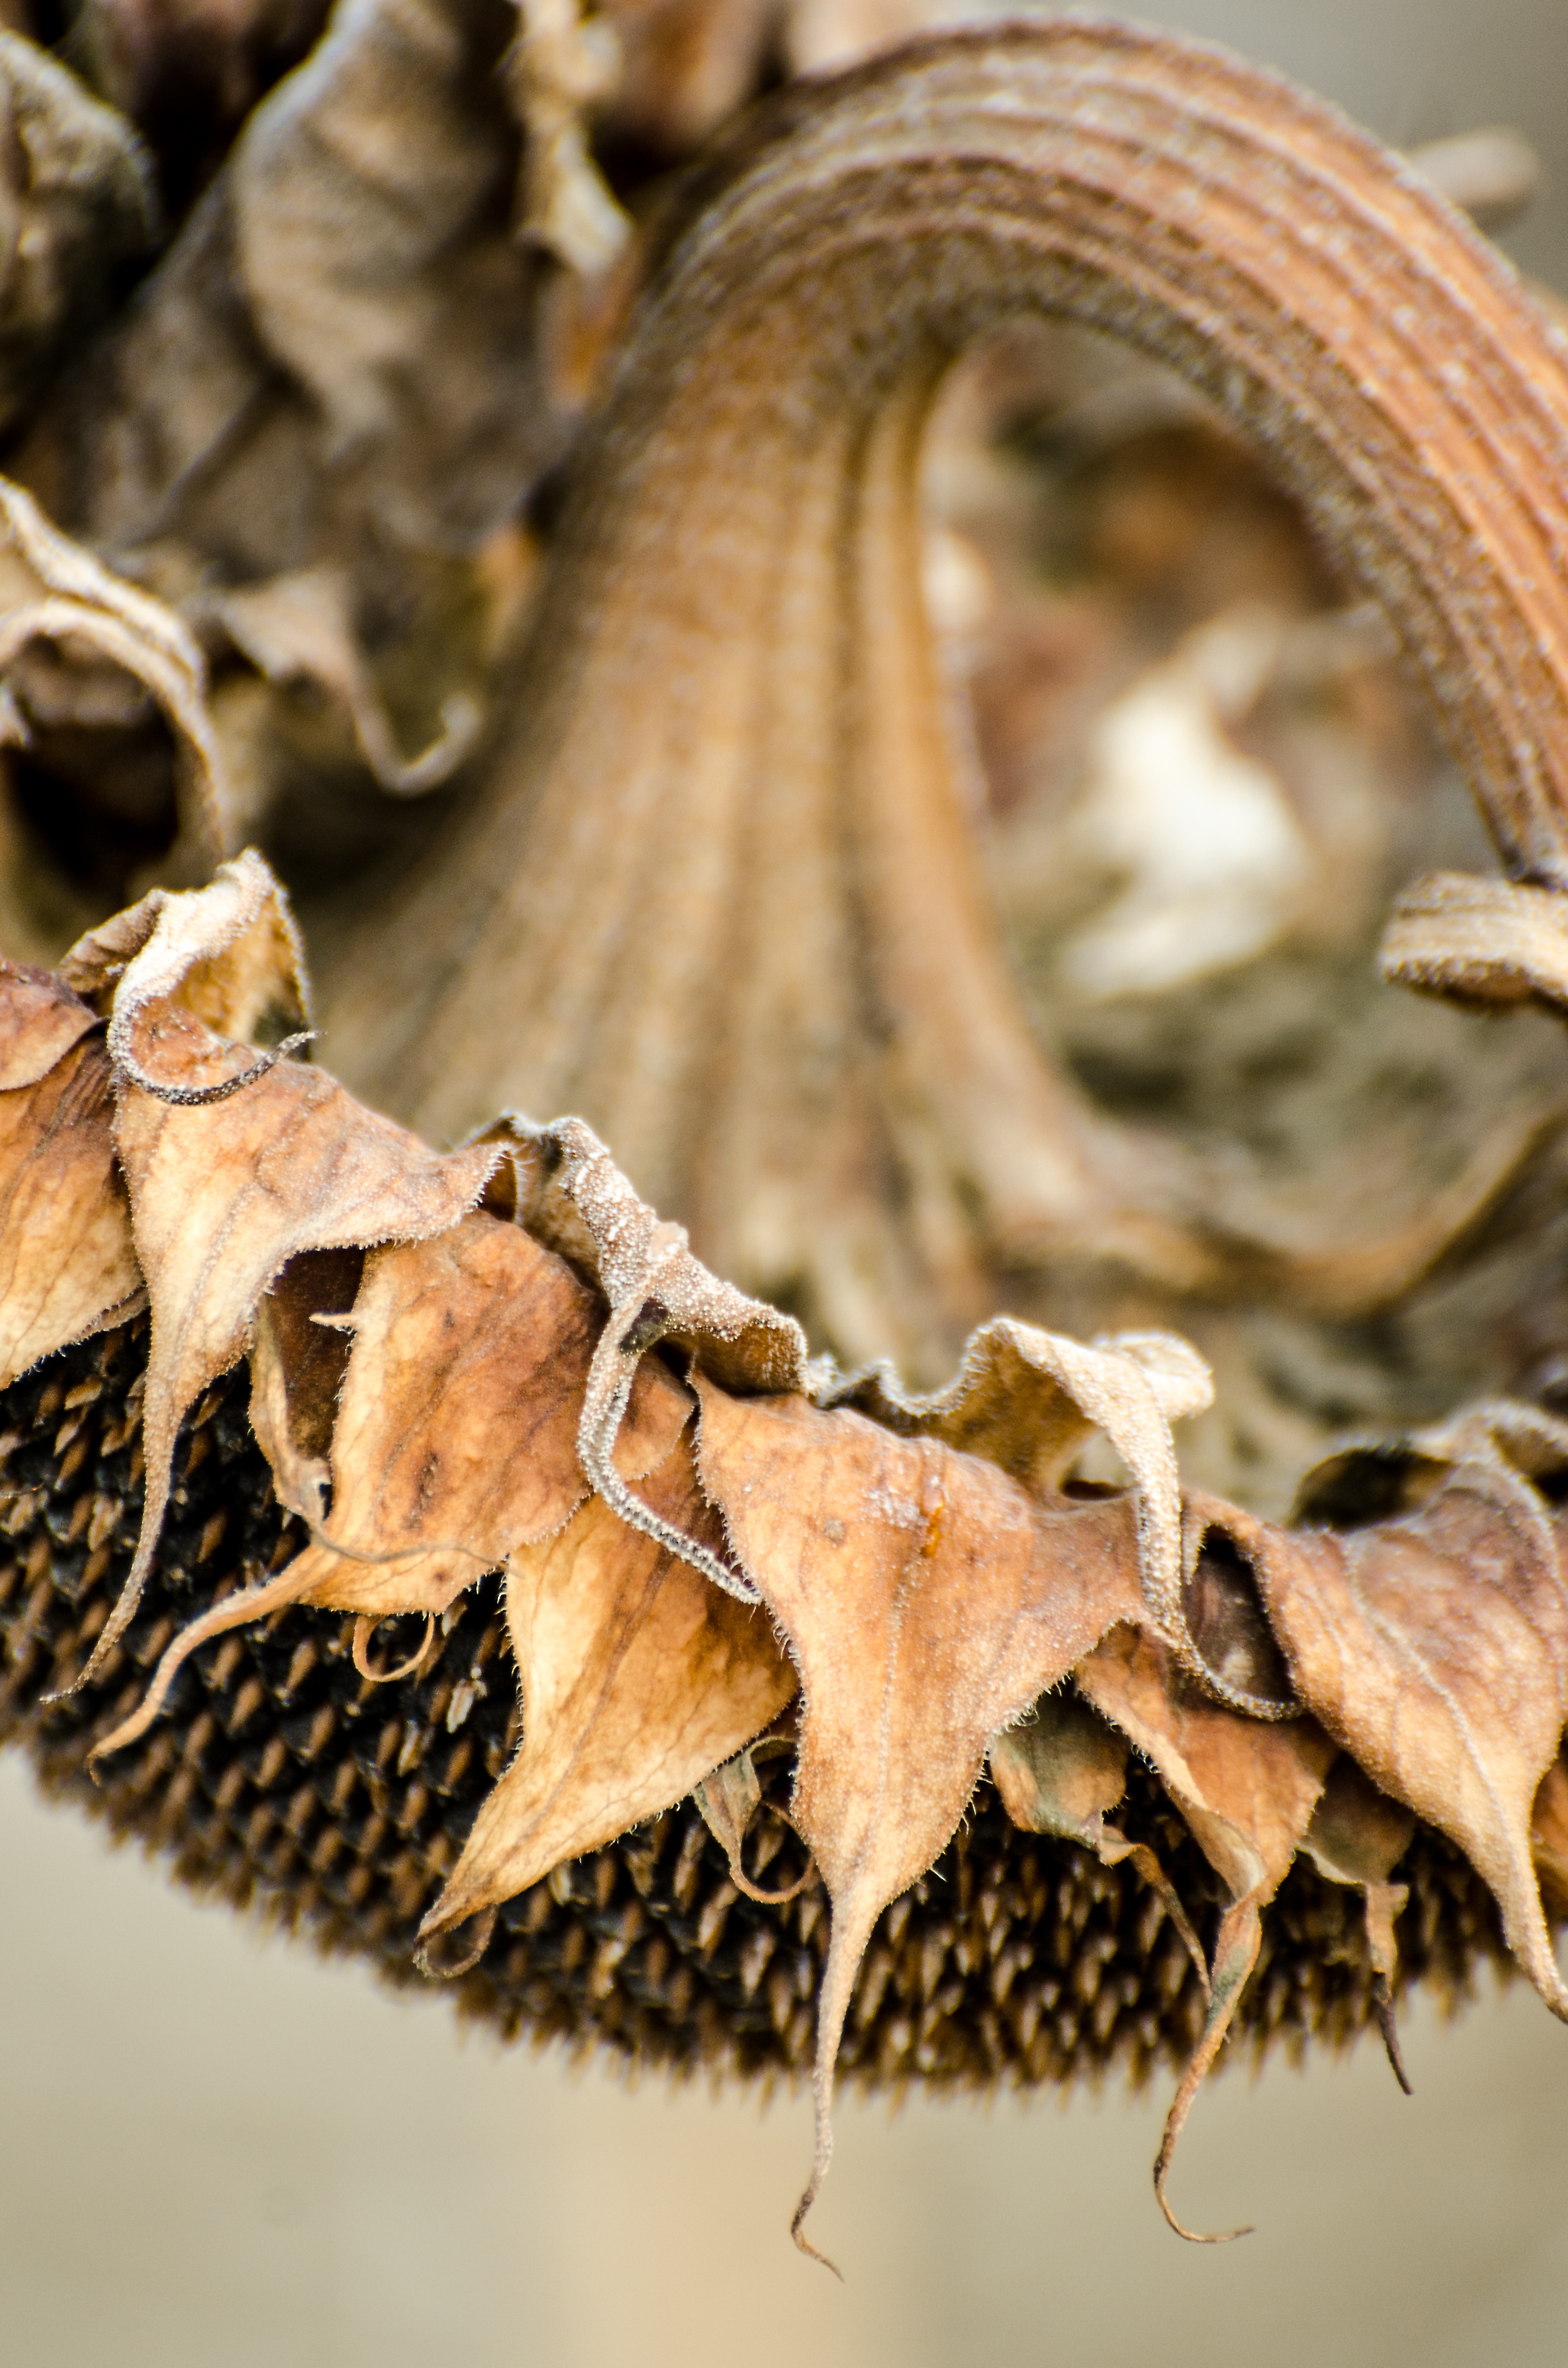
tree, nature, branch, plant, wood, sunlight, leaf, fall, flower, bloom, summer, ripe, foliage, rural, spring, harvest, produce, autumn, neutral, flora, season, sunflower, twig, close up, leaves, colors, sunflowers, macro photography, browned, crinkle, harvest season